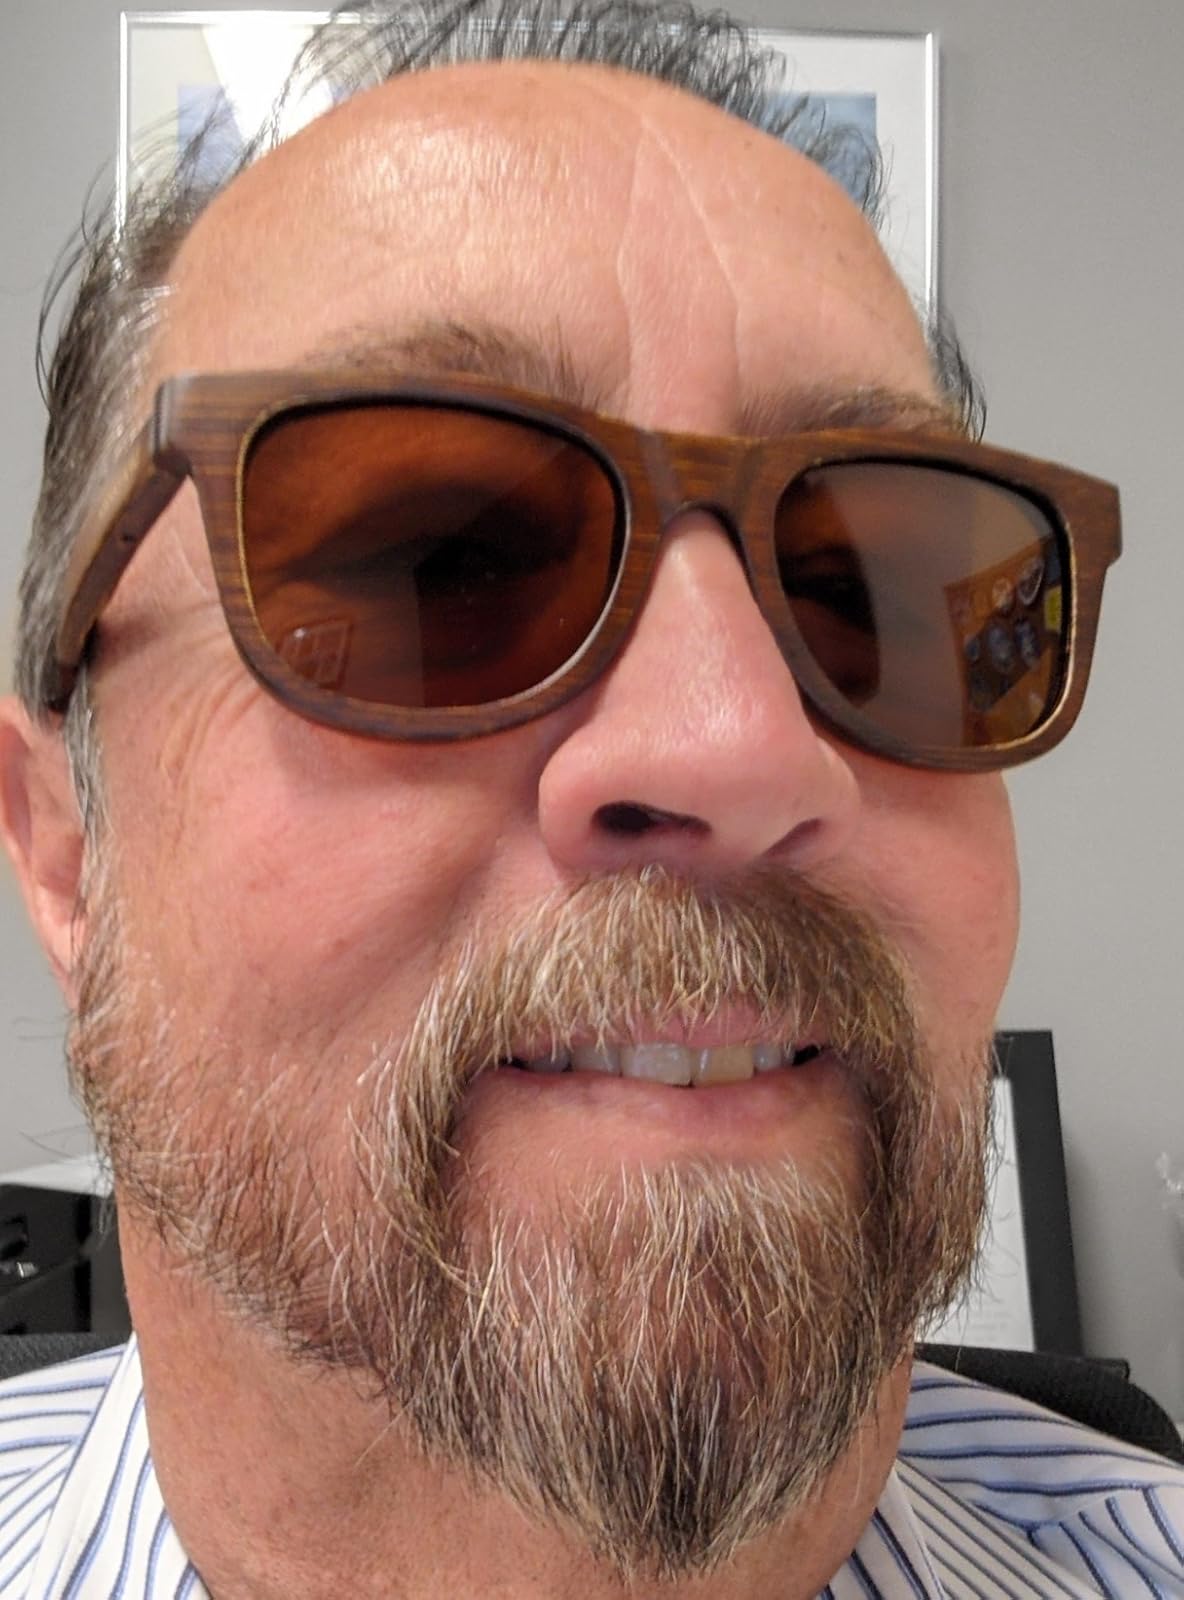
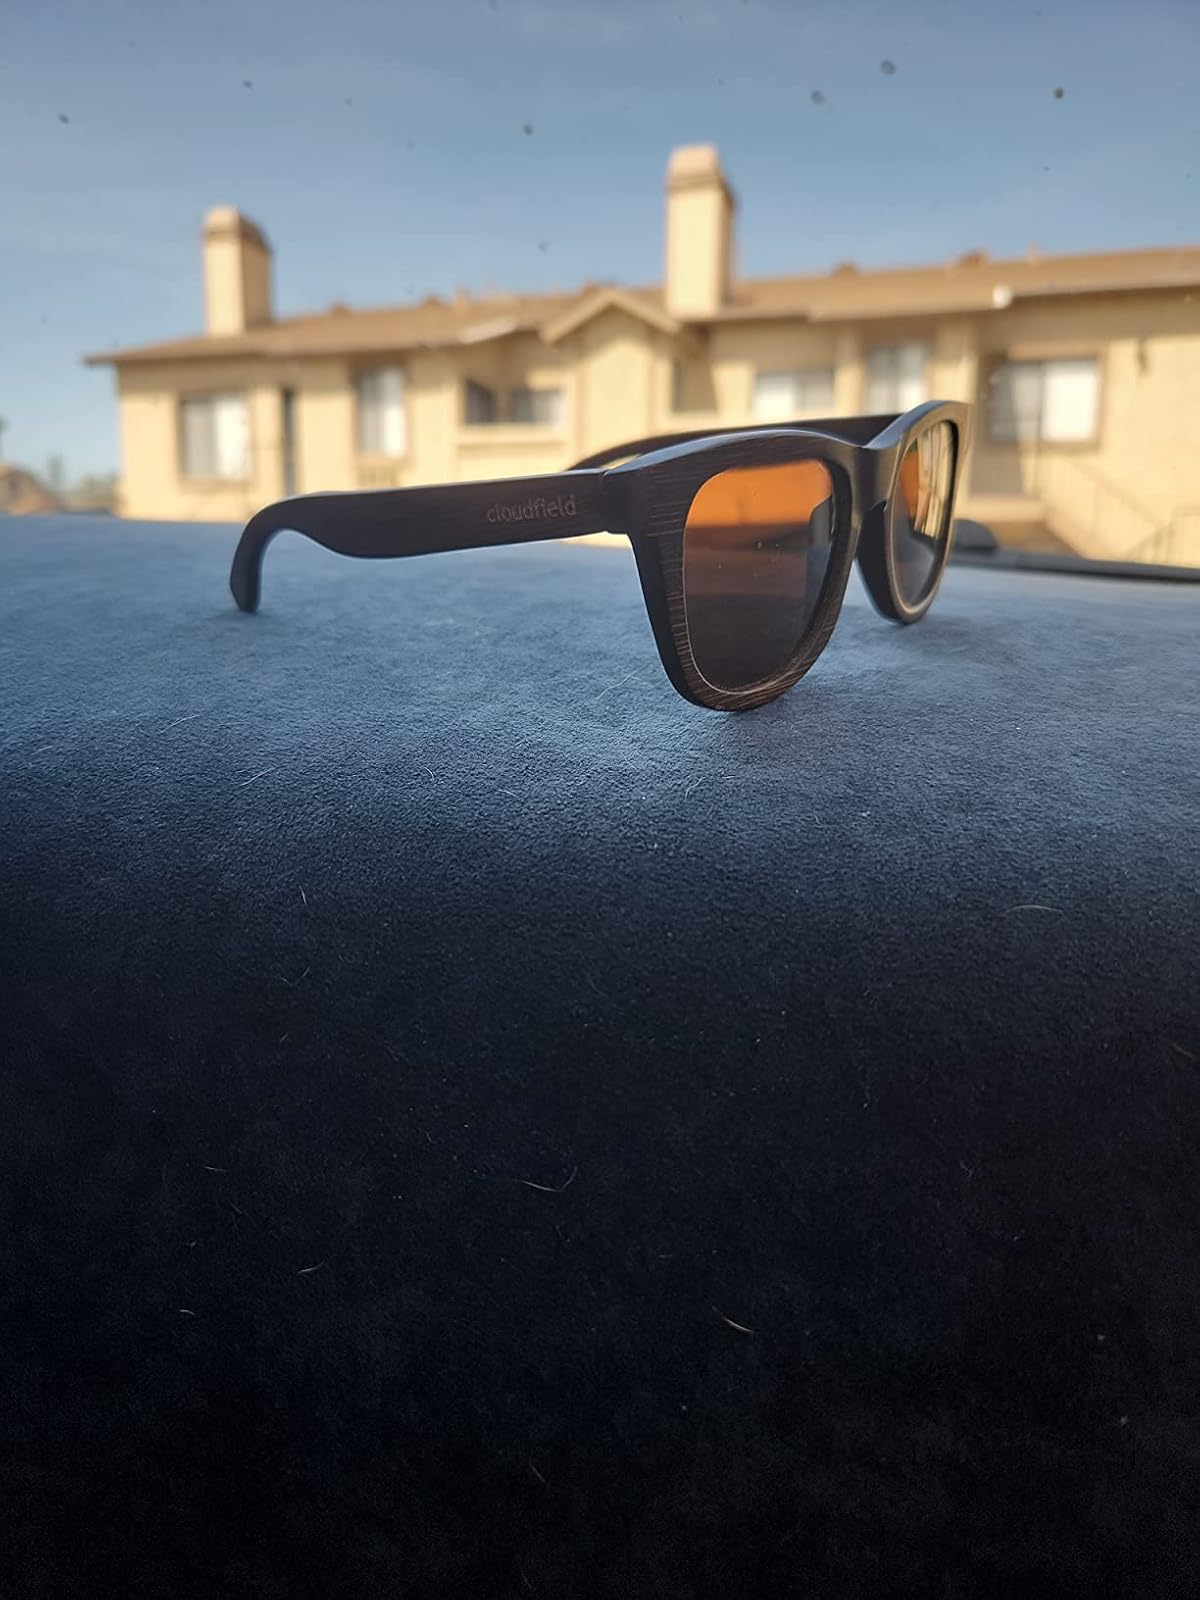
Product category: accessories_sunglasses
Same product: yes